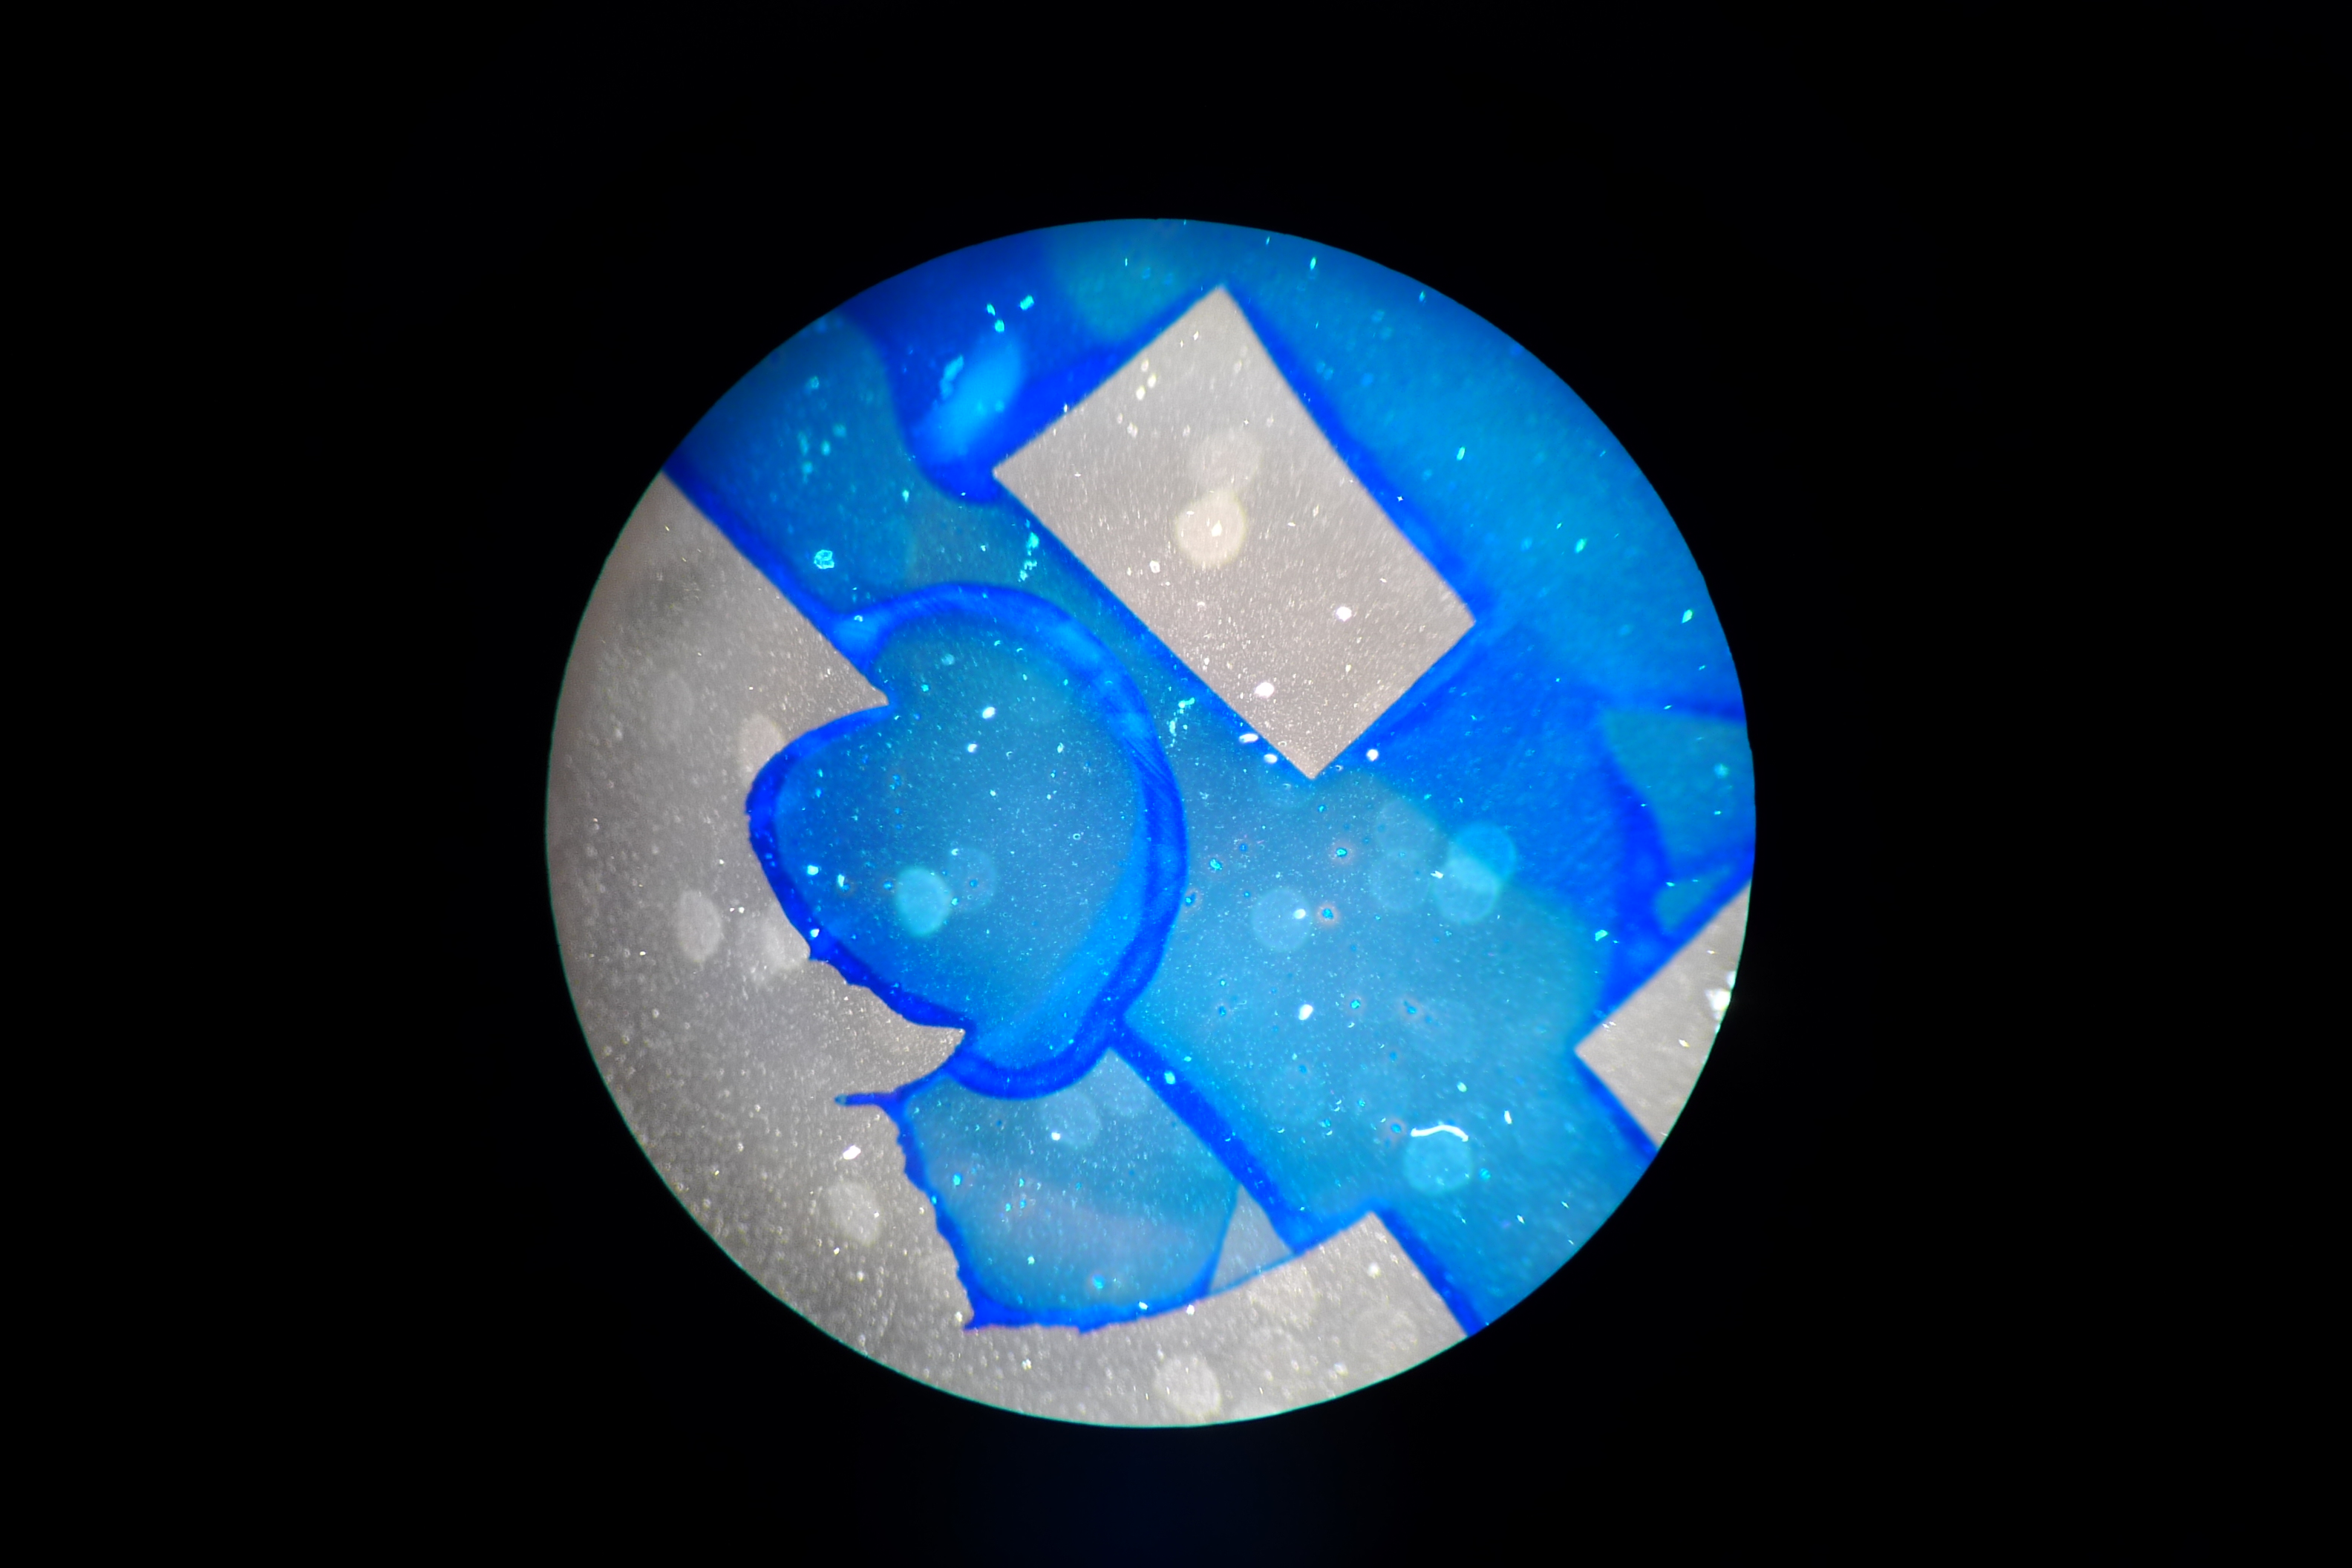
glass, blue, circle, jewellery, sphere, organ, shape, mikroskop, mikrofotografie, mikrofoto, mikroskopie, gemstone, fashion accessory